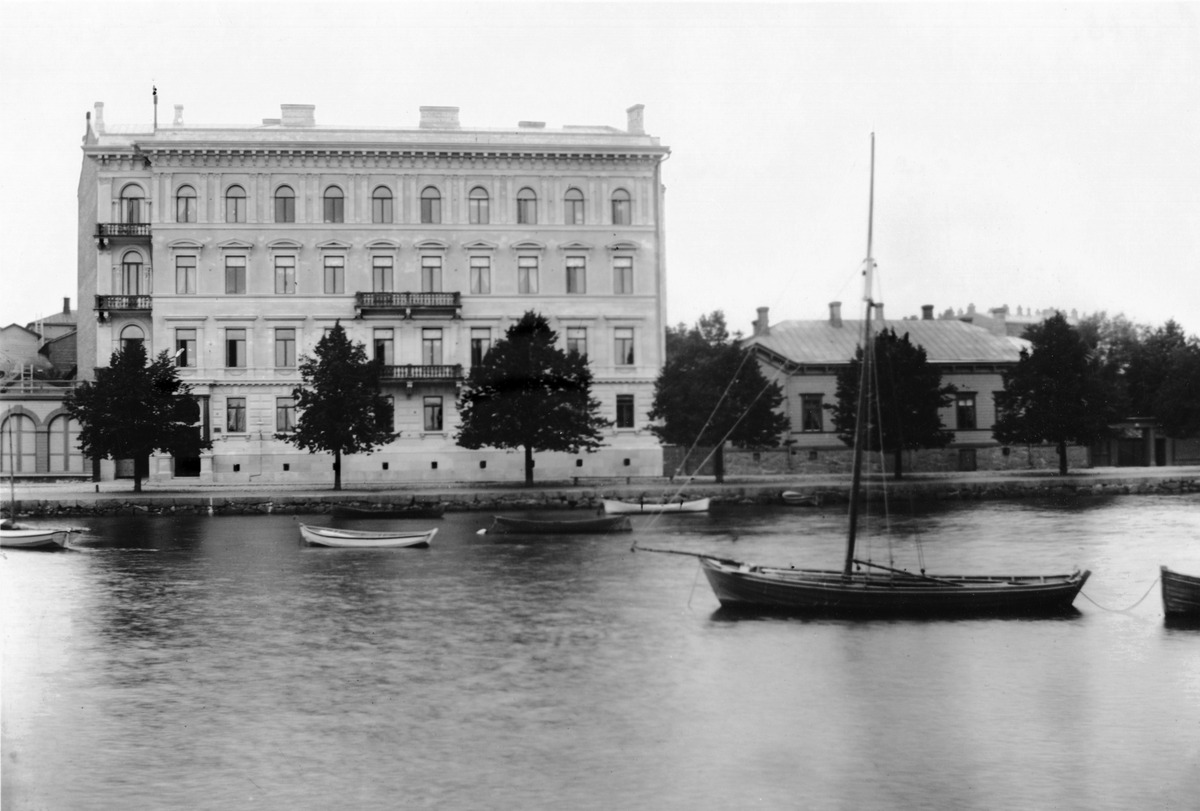
Pohjoisranta 12, 14
sisällön kuvaus: Pohjoisranta 12, 14. Etualalla merta ja veneitä. mustavalkoinen
Kuvaaja: Wasastjerna, Nils Jakob, valokuvaaja
Ajankohta: kuvausaika 189109
Paikka: Suomi, Uusimaa, Helsinki, Kruununhaka Helsinki, Pohjoisranta 12, 14
Aiheet: veneet puuveneet, rannat, rakennukset kivitalot puutalot, portit